Open water swimming at the 2015 World Aquatics Championships – Women's 25 km

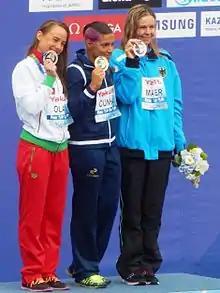
Victory Ceremony

The Women's 25 km competition of the open water swimming events at the 2015 World Aquatics Championships was held on 1 August 2015.